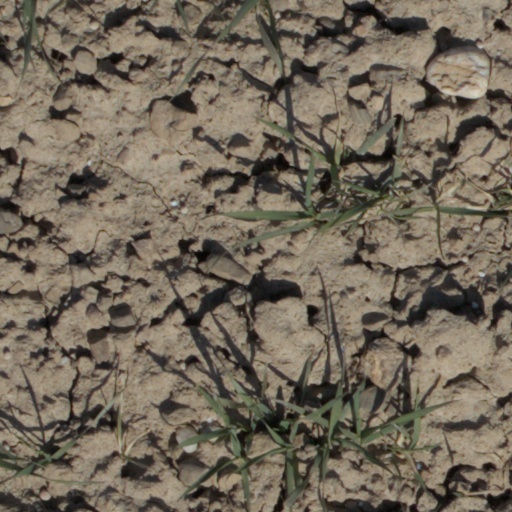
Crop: wheat